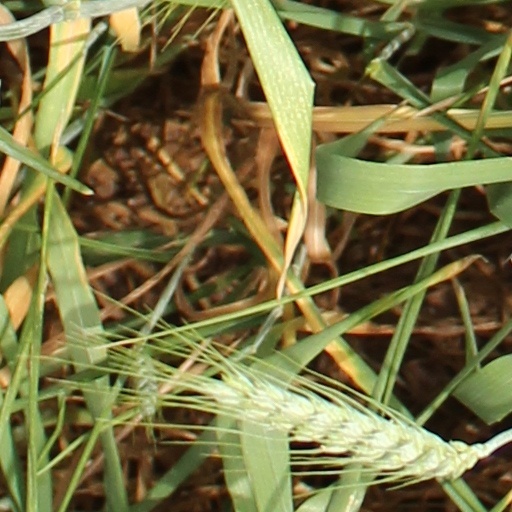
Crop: wheat